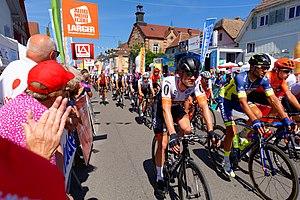
Le Tour Alsace est une compétition cycliste par étapes créée en 2004 par Francis Larger. Inscrit au calendrier UCI Europe Tour en catégorie 2.2, il est par conséquent ouvert aux équipes continentales professionnelles françaises, aux équipes continentales, à des équipes nationales et à des équipes régionales ou de clubs. Les UCI ProTeams ne peuvent pas participer.